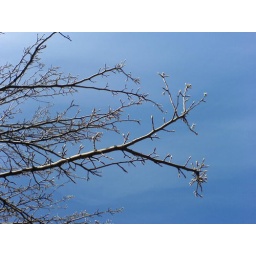
branches against the sky, a tree on carrington road in box hill.